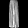
Label: Trouser